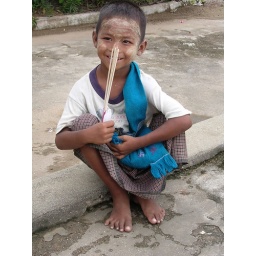
young boy selling candles at a temple in Mingun, Myanmar